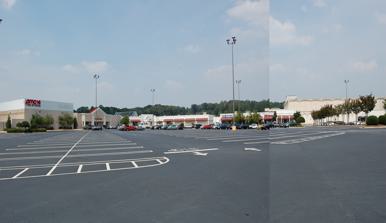
Building: North DeKalb Mall
Country: United States of America
Year built: 1965
Shopping mall in Georgia, U.S. North DeKalb Mall North DeKalb Mall in 2007 Location Near Decatur, Georgia , U.S. Coordinates 33°48′31″N 84°16′34″W / 33.80861°N 84.27611°W / 33.80861; -84.27611 Opening date July 29, 1965 ; 59 years ago ( 1965-07-29 ) Closing date October 1, 2020 Developer Scott Development Owner Lennar & Sterling Organization No. of stores and services 85+ No. of anchor tenants 3 (1 open, 2 vacant) Total retail floor area 635,000 square feet (59,000 m 2 ) No. of floors 1 Website northdekalbmall .com Food court of North DeKalb Mall North DeKalb Mall was an enclosed shopping mall located in unincorporated DeKalb County , near Decatur , a suburb of Atlanta, Georgia , United States . Opened in 1965, the center currently comprises more than eighty-five stores on one level. The sole remaining anchor store is Marshalls . That store and an AMC multiplex theater will remain. The rest of the mall was demolished in the summer of 2024 and will be replaced with a mixed-use development called Lulah Hills. History Originally and formerly called North DeKalb Center, the mall was designed by Barrett + Associates, Architects, and first opened July 29, 1965, with fifty-four stores; original anchor stores included Atlanta-based department store Rich's , and a Woolworth dime store. Plans for the extension of the Stone Mountain Freeway in the late 1960s would have led to the demolition of the mall, but were never put into effect . In 1986, North DeKalb Mall was expanded and renovated with two new anchor stores: department store chains Mervyn's and discount chain Lechmere . The mall was renamed Market Square at North DeKalb at this time. Lechmere closed in 1989 and was replaced with the discount pharmacy chain Phar-Mor , which closed in 1992 and was eventually replaced with a 16-screen AMC movie theater and Rhodes Furniture . Mervyns shuttered all of its Georgia locations in 1997; the store at North DeKalb was replaced by an Uptons , which closed in 1999, then it became Burlington . Stein Mart was added in the early 1990s, replacing a portion of a mall wing which once housed a Spinnaker's restaurant, a Bonanza Steakhouse and smaller mall stores. Old Navy was also added but later closed, becoming Ross Dress for Less . Rhodes Furniture was later Shoder Furniture for a short time before becoming Marshalls in 2010. A furniture store also replaced the old Stein Mart. Hendon Properties, which bought the mall for $25 million (USD) in 2003, planned on bringing a Costco to the mall. On May 15, 2014, Lennar in partnership with Sterling Organization, purchased the mall for an undisclosed amount, with plans to convert the enclosed portion to an open-air concept. In the spring of 2016, the Macy's anchor closed. North DeKalb Mall has since become the 'almost' mall of DeKalb County with Costco 'almost' becoming a store anchor for nearly a decade. The mall's primary traffic stems from Emory University employees who use North DeKalb Mall's vast parking lots as a temporary location for ride sharing into the University. This along with limited traffic from the AMC movie theater has helped keep the mall from going completely under. The 2018 Clint Eastwood film The Mule had scenes shot in the parking lot of the mall. By 2019, multiple vacant storefronts in the North DeKalb Mall in Georgia were now renovated so that they could be used for filming the Fear Street Trilogy . Casual Corner , Software Etc. , B. Dalton Bookseller , Musicland and Gadzooks were placed. As of October 1, 2020, North DeKalb Mall had officially closed its doors due to poor sales and the impact of the COVID-19 pandemic . Marshalls and AMC Theatres remain open. In 2019, the property was sold to Edens, which plans to develop the site into a mixed use facility. In February 2022, local journalists obtained preliminary site plans in a public records request. Parts of the mall were used in 2021 for the filming of the live action Loud House film A Loud House Christmas . North DeKalb Mall was demolished and is being redeveloped as Lulah Hills by commercial real estate developer Edens. Demolition began in June 2024. References